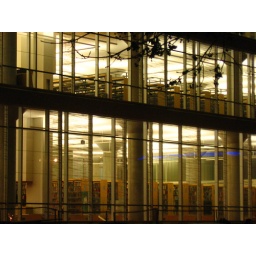
look! there are books in the new library already!